Transition metal carbyne complex

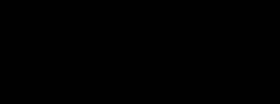
Protonation of a Re(I) vinylidene complex to give the corresponding cationic Re(V) carbyne derivative.

The first Fischer carbyne complex was reported in 1973. Two years later in 1975, the first "Schrock carbyne" was reported.